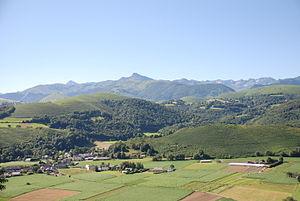
Vue de la chaîne (Montaigu, Pic du Midi), d'Arcizac ez Angles, du donjon des Angles etc., depuis Récahorts (Commune de Bourréac 65100)
Bourréac est une commune française située dans le département des Hautes-Pyrénées, en région Occitanie.
Le canton de Lourdes-Est est un ancien canton français situé dans le département des Hautes-Pyrénées et la région Midi-Pyrénées. En application du redécoupage cantonal de 2014 en France, le canton de Lourdes-Est se retrouve désormais dans le canton de Lourdes-2, qui correspond à l'ancien canton de Lourdes-Est augmenté de la commune d'Adé.